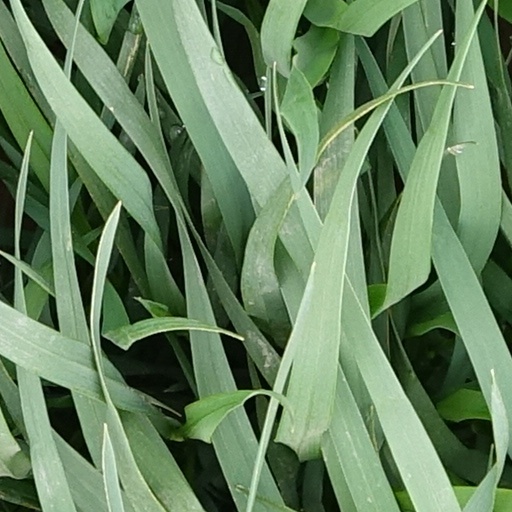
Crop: wheat